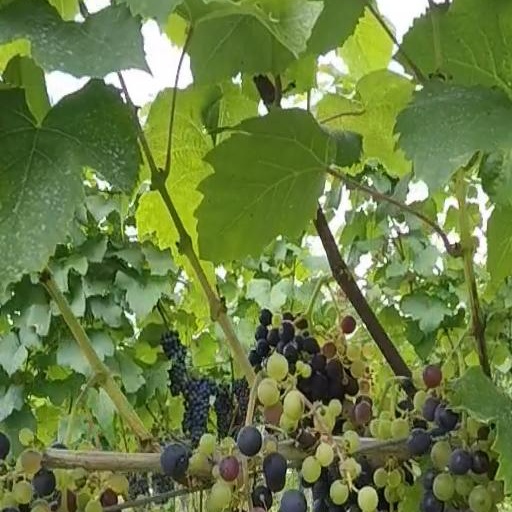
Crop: grape